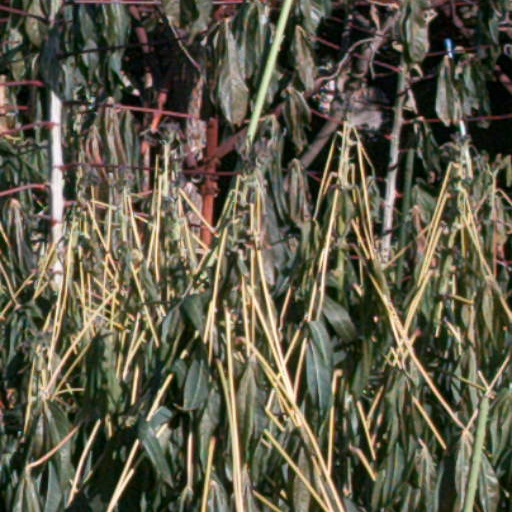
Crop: cassava